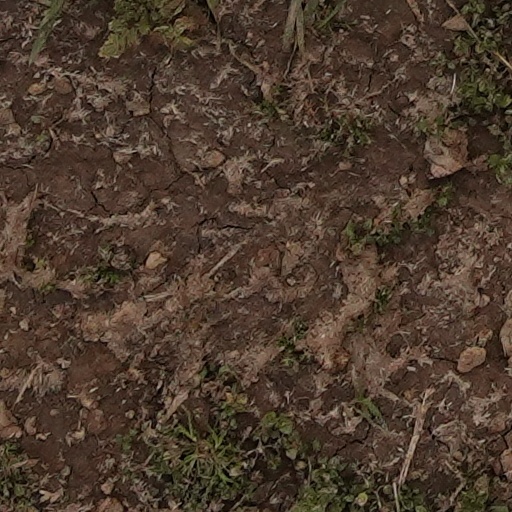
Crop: wheat